2015 United Kingdom general election debates

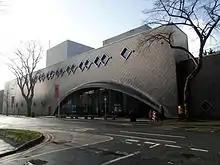
"Sherman Theatre"

This BBC Scotland debate took place in the Elphinstone Hall in Aberdeen University. It was moderated by James Cook. It included six Scottish Party Leaders: